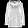
Label: Coat